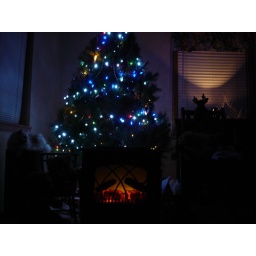
Our Christmas tree in the living room. Our cat Jingles is on the left.